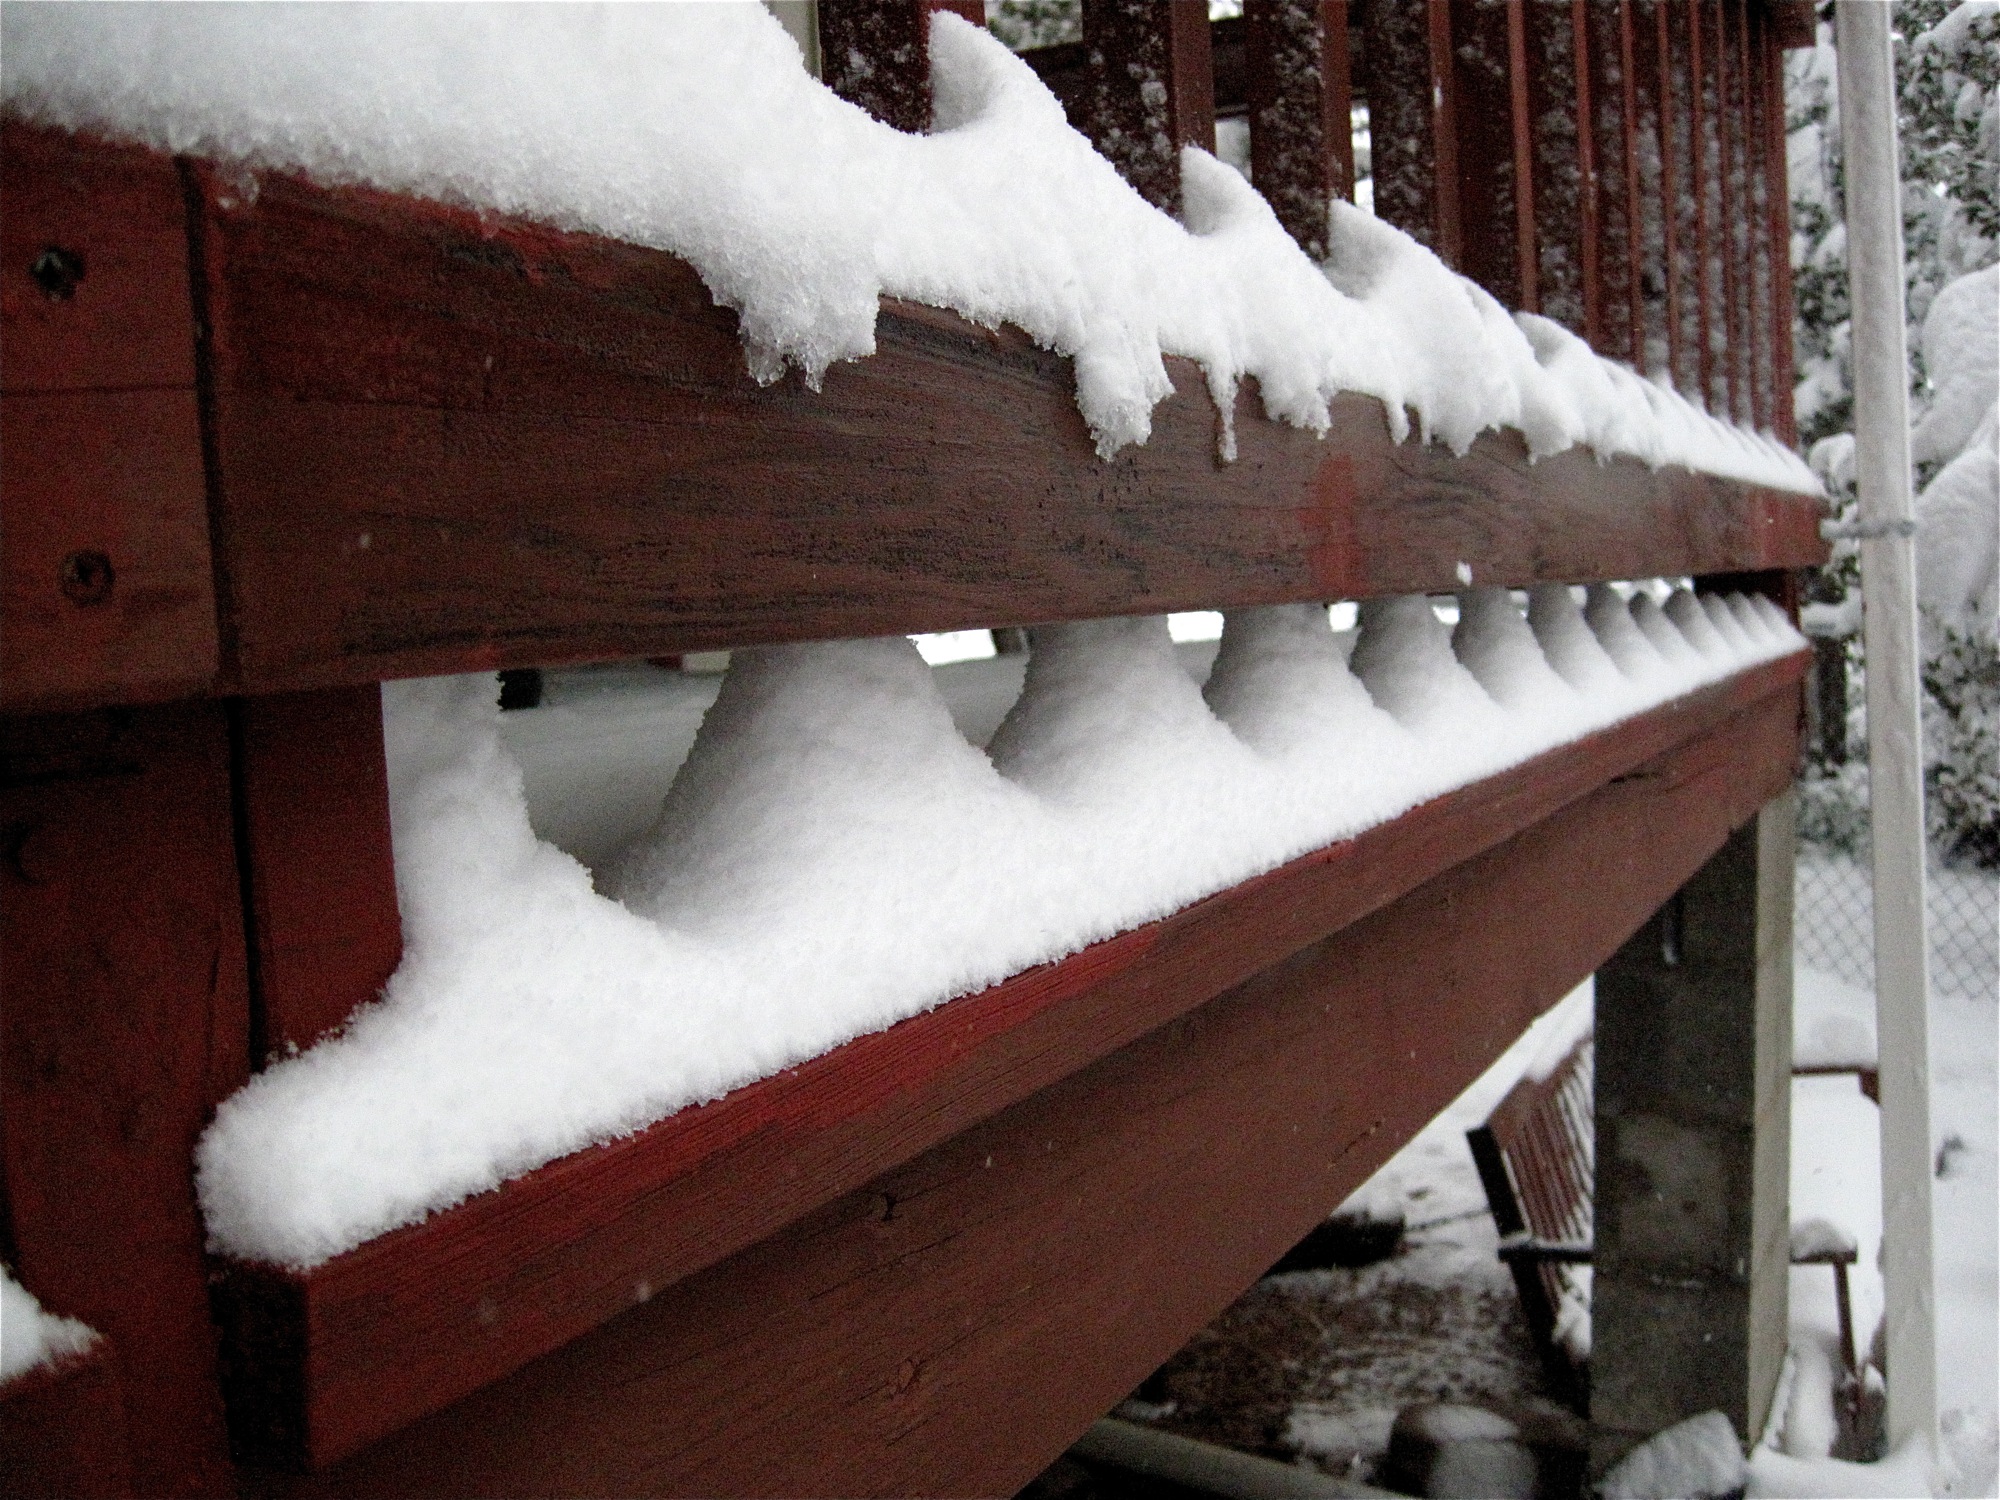
snow, winter, wood, white, ice, weather, season, freezing